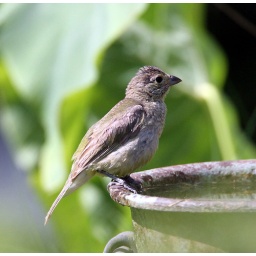
Debra C.'s juvenile spent some time admiring itself in the water before getting a drink and flying off